Dissolution of the monasteries

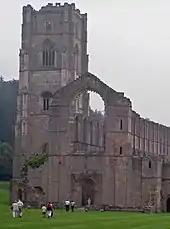
Ruins of Fountains Abbey, Yorkshire

The local commissioners were instructed to ensure that, where portions of abbey churches were also used by local parishes or congregations, this use should continue. Parts of 117 former monasteries (of over 800) survived (and mostly still remain) in use for parochial worship, in addition to the fourteen former monastic churches that survived in their entirety as cathedrals. In around a dozen instances, wealthy benefactors purchased a complete former monastic church from the commissioners and presented it to their local community. Many other parishes bought and installed former monastic woodwork, choir stalls and stained-glass windows. As it was commonly the case by the late medieval period that the abbot's lodging had been expanded, these properties were frequently converted into country houses by lay purchasers. In other cases, such as Lacock Abbey and Forde Abbey, the conventual buildings themselves were converted to form the core of a Tudor great mansion.